Teti

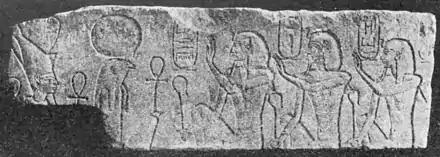
Relief from a Saqqara tomb dating to the Ramesside Period showing, from left to right, Djoser, Teti, and Userkaf

In January 2021, the Egyptian Ministry of Tourism and Antiquities announced the discovery of more than 50 wooden sarcophagi in 52 burial shafts dating back to the New Kingdom period, as well as a 13 ft-long papyrus containing texts from the Book of the Dead.